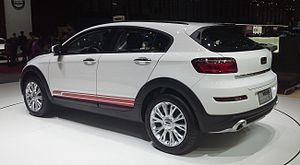
La Qoros 3 est une automobile compacte produite par Qoros depuis 2013 pour la Chine déclinée en berline 4 et 5 portes. Elle a débuté aussi en Europe par la Slovaquie avec 40 voitures.